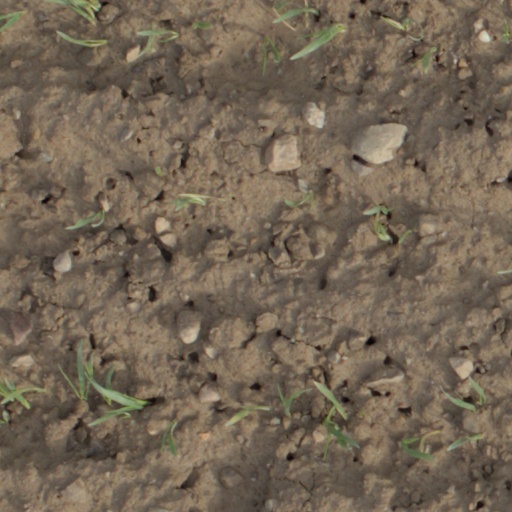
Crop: wheat